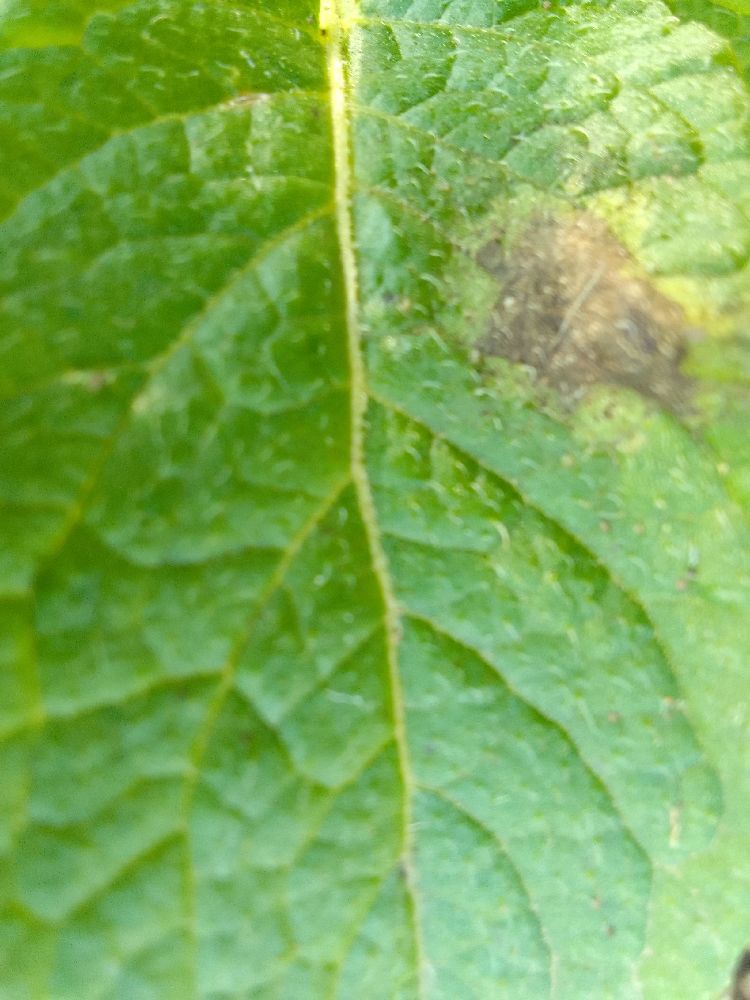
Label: Late blight